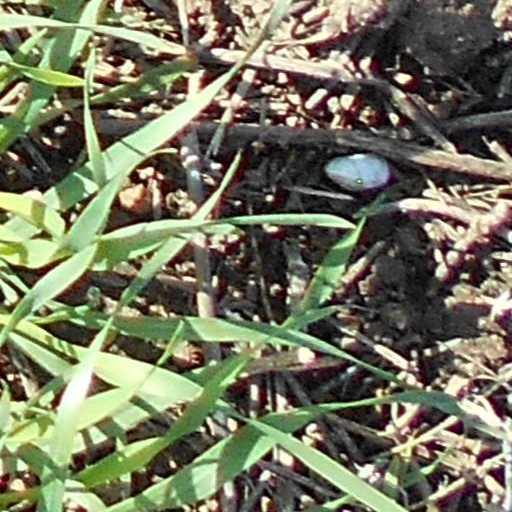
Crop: wheat